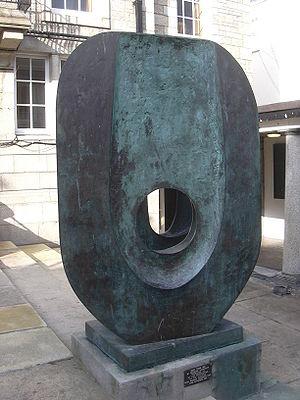
Barbara Hepworth est une sculptrice et artiste peintre britannique née le 10 janvier 1903 à Wakefield et morte le 20 mai 1975 à Saint Ives.